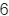
Number: 6